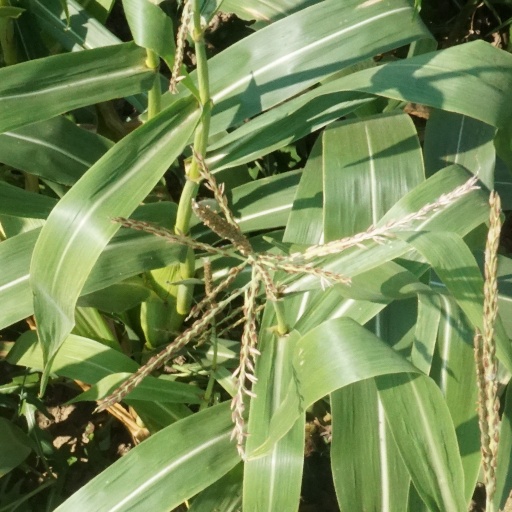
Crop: maize; corn